Dol Cathedral

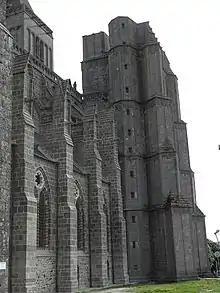
View of the north tower of the Dol-de-Bretagne cathedral

Situated between the cathedral's two towers, the large rectangular west porch is a remnant of the earlier Romanesque cathedral. In the 15th century Bishop Coeuret had the vaulting erected on intersecting ogival arches. The trefoiled doors within the porch give access to the cathedral. The measurements of the porch are 6 metres 20 by 7 metres 60. The keystone on the porch's vaulting bears the Coeuret coat of arms.